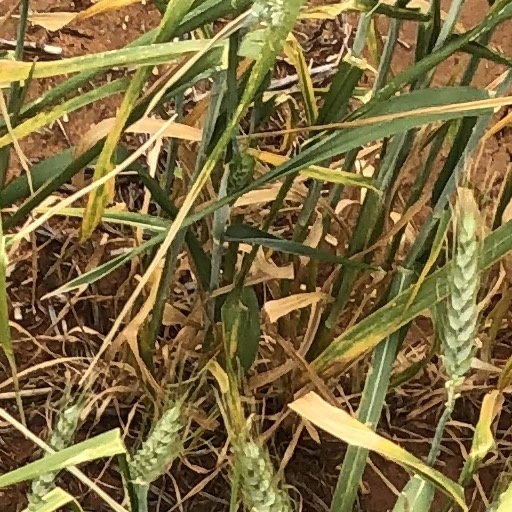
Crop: wheat